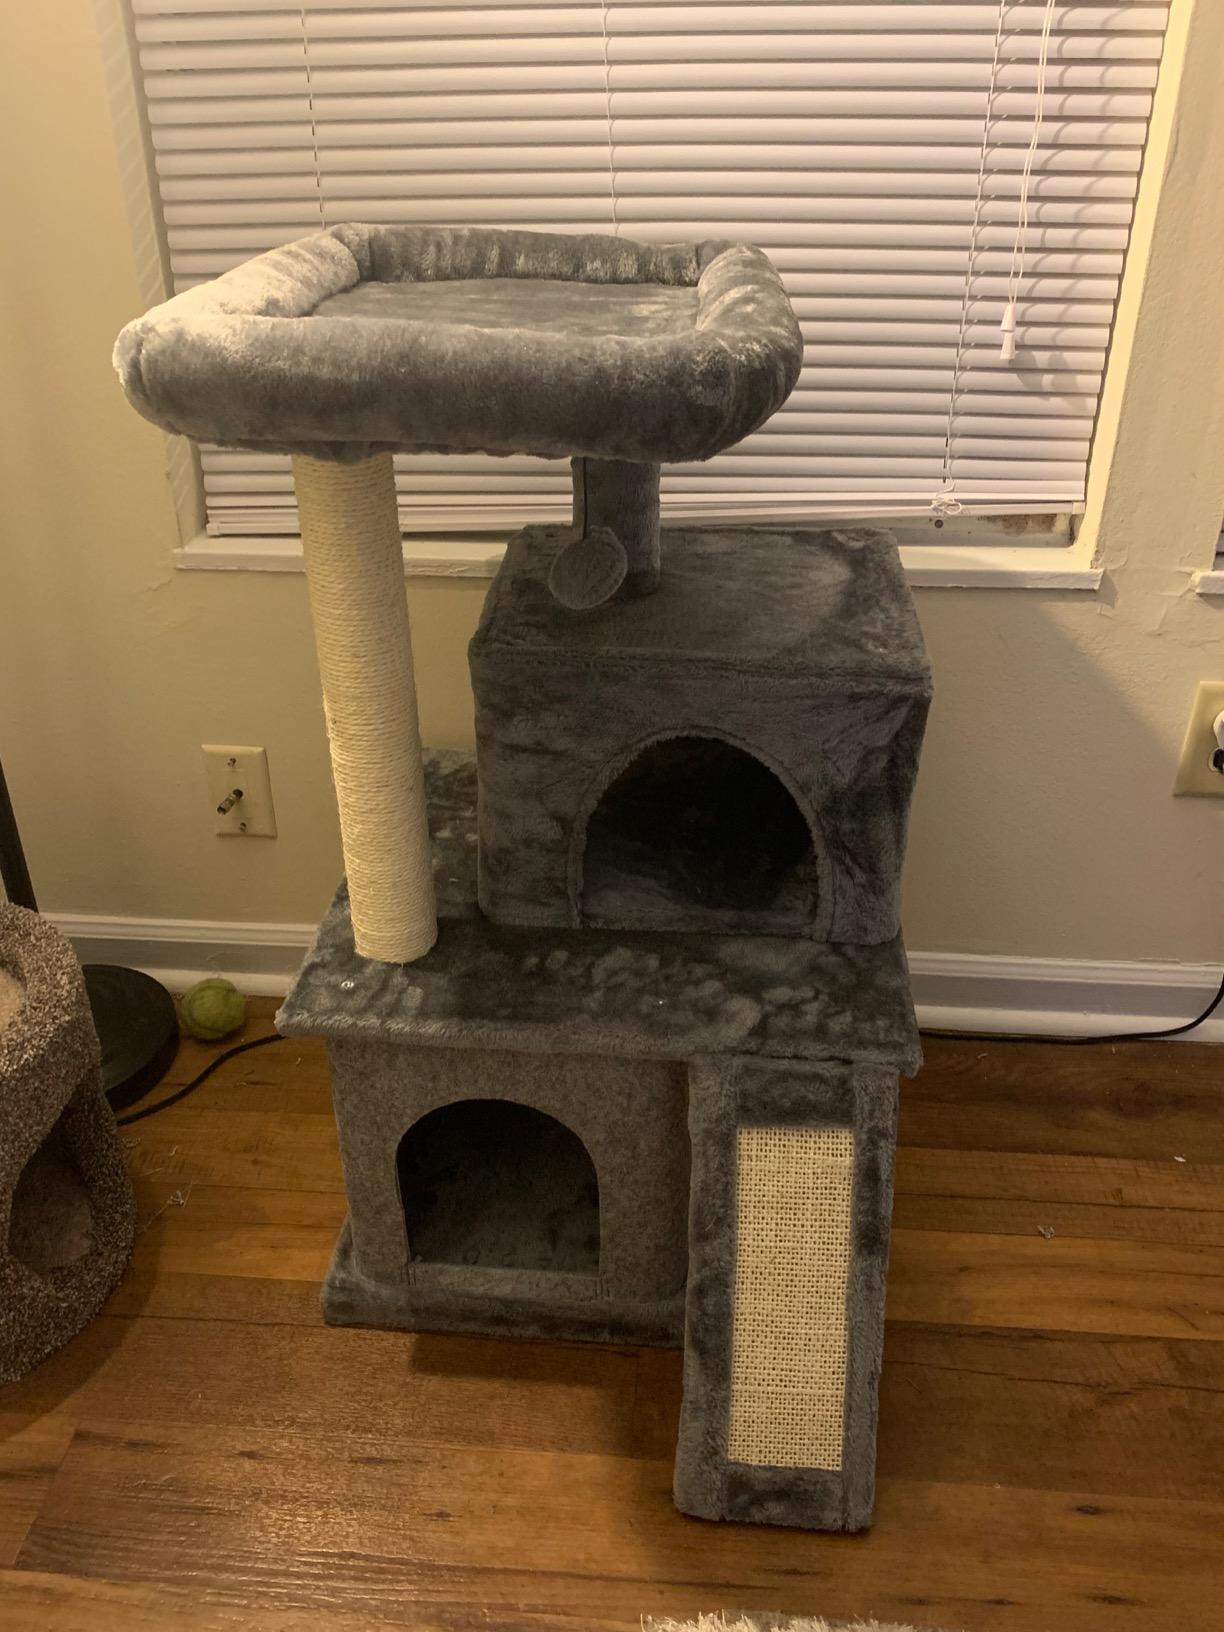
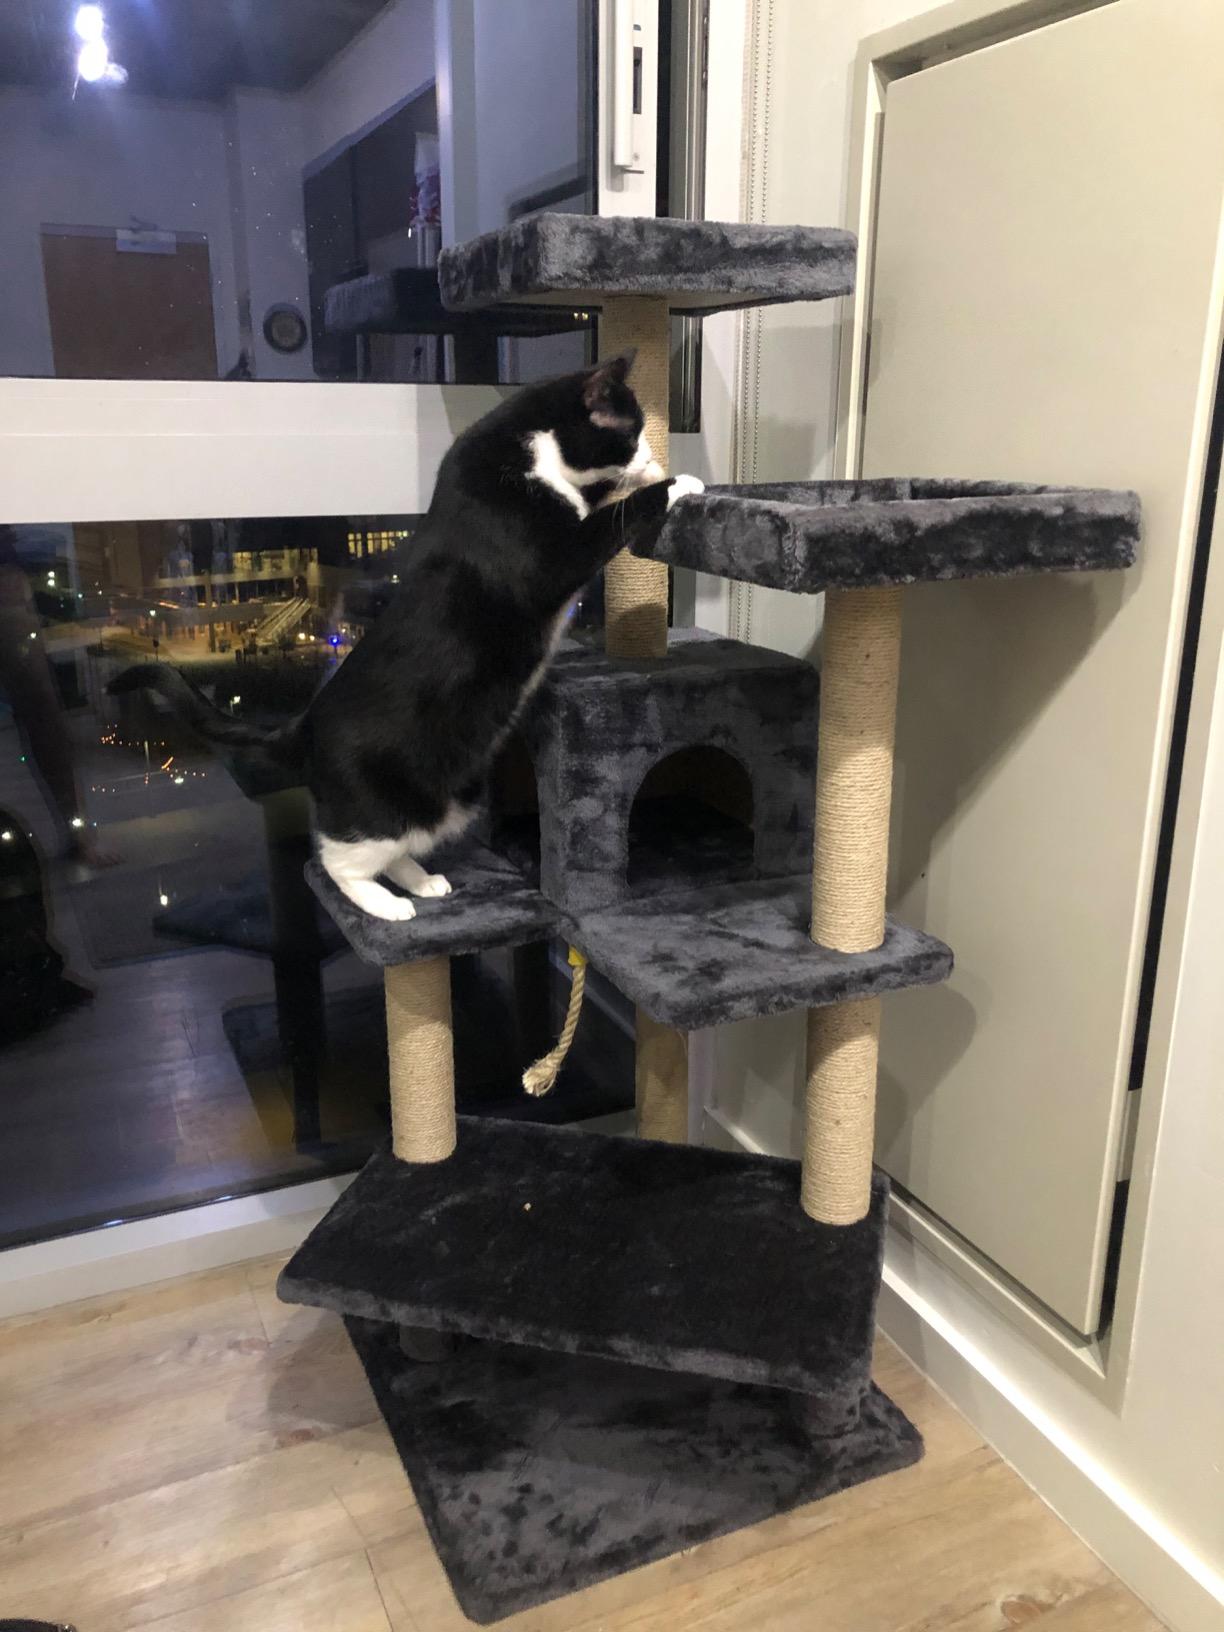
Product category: items_cat tree
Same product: no